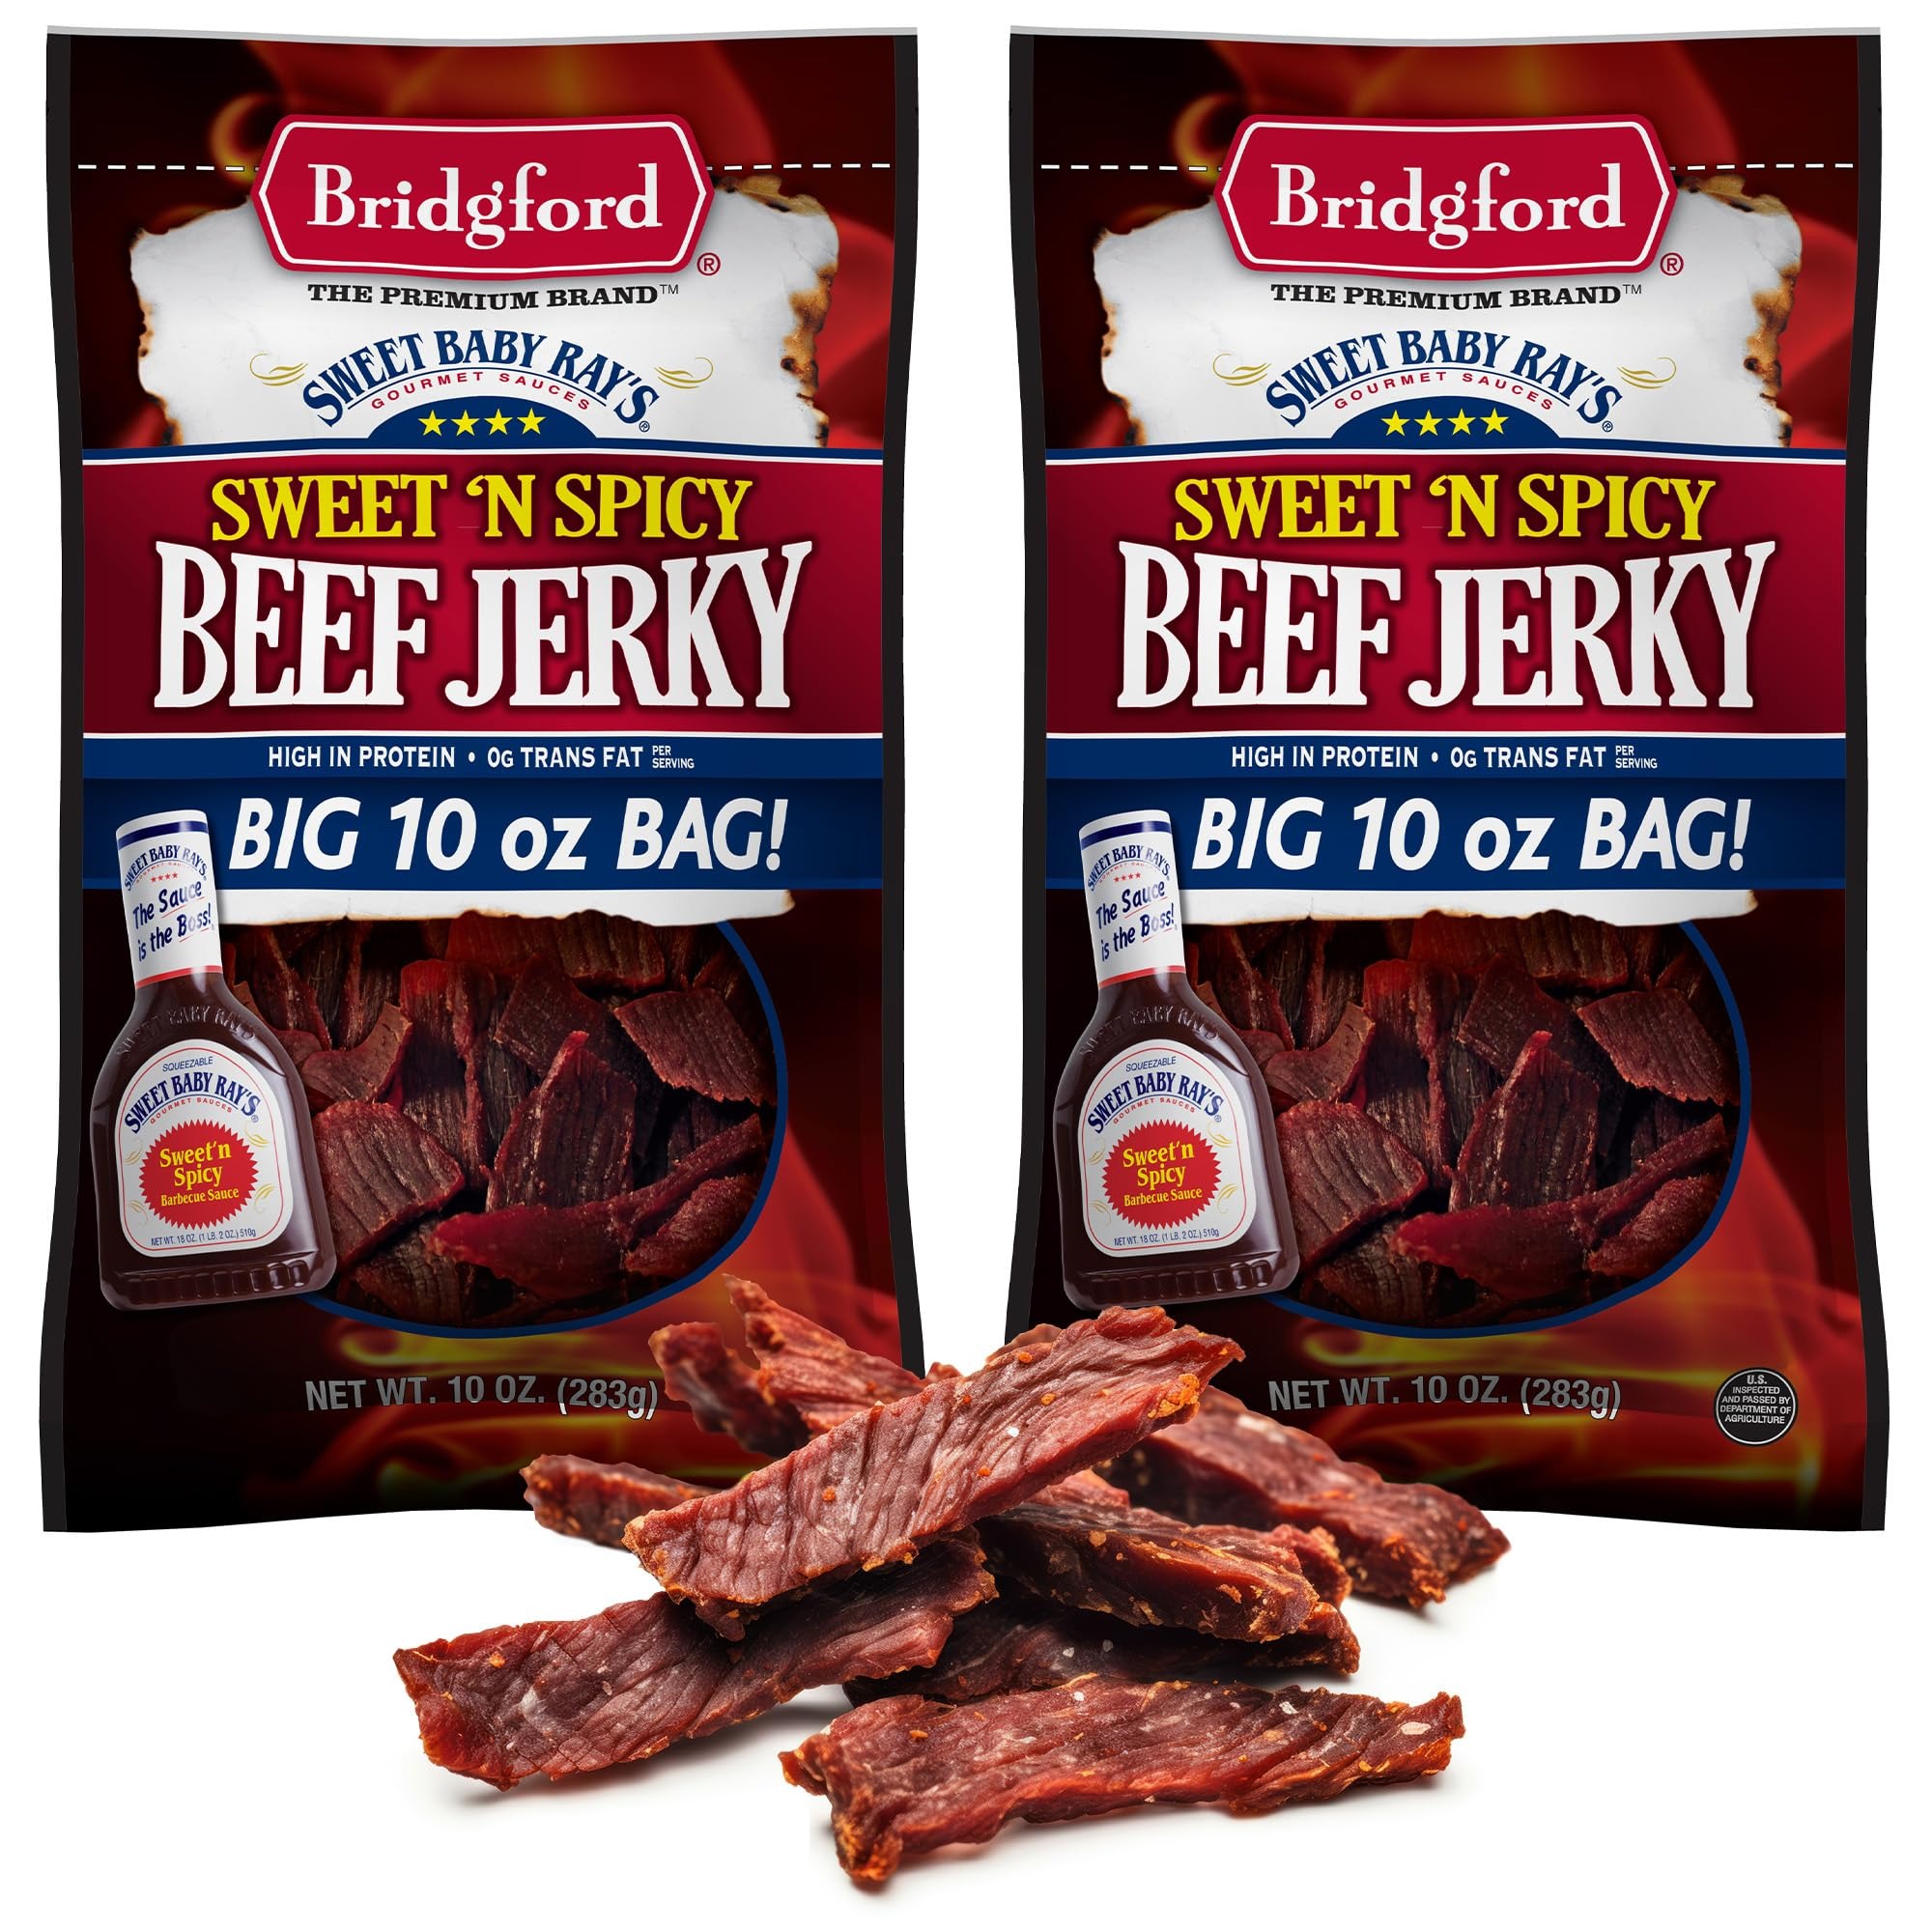
Item Name: Bridgford Sweet Baby Ray’s Beef Jerky Sweet N Spicy 10 oz Pack of 2 - High Protein Sweetened Spicy Beef Jerky for Your Dietary Preference - Ready-to-Eat Snacks for On-the-Go Snacking
Bullet Point 1: Irresistible Flavor: Indulge in the perfect balance of sweetness and spice with our Sweet Baby Ray's sweet and spicy beef jerky. Satisfy your cravings with our beef jerky snack packs and signature barbecue sauce for an unmatched taste experience.
Bullet Point 2: Tender & Chewy: Enjoy the perfect texture of our sweet and spicy beef jerky, tender enough to melt in your mouth, with just the right amount of chewiness. Its texture allows you to appreciate the delicious marinades and seasonings infused into each piece.
Bullet Point 3: Protein-Rich: Packed with protein, our sweet and spicy beef jerky is a convenient and delicious way to fuel your day, making it an excellent choice for those seeking a nutritious snack. Ideal for a post-workout snack or a midday energy boost.
Bullet Point 4: On-the-Go Convenience: Whether you're heading to the gym, or simply need a quick snack at work, this spicy beef jerky is an ideal option for satisfying your cravings anytime, anywhere. Our beef jerky is ready-to-eat, making it a convenient snack choice.
Bullet Point 5: Premium Brand: Bridgford has been producing premium meats since 1932, earning a reputation for excellence in the food industry. With our sweet and spicy beef jerky, you can trust you're getting a product backed by decades of experience and expertise.
Product Description: Bridgford Sweet Baby Ray’s Beef Jerky Sweet N Spicy is the perfect blend of Bridgford’s authentic, natural style beef jerky and seasonings with America’s #1 barbecue sauce, Sweet Baby Ray’s. This tender jerky is packed with flavor and great for an on-the-go snack. Packed with protein and free from artificial additives or preservatives, it's the perfect snack for fueling your active lifestyle. Take our sweet and spicy beef jerky snack anywhere, it’s the perfect choice for a busy lifestyle!
Value: 20.0
Unit: Ounce

Price: 41.99